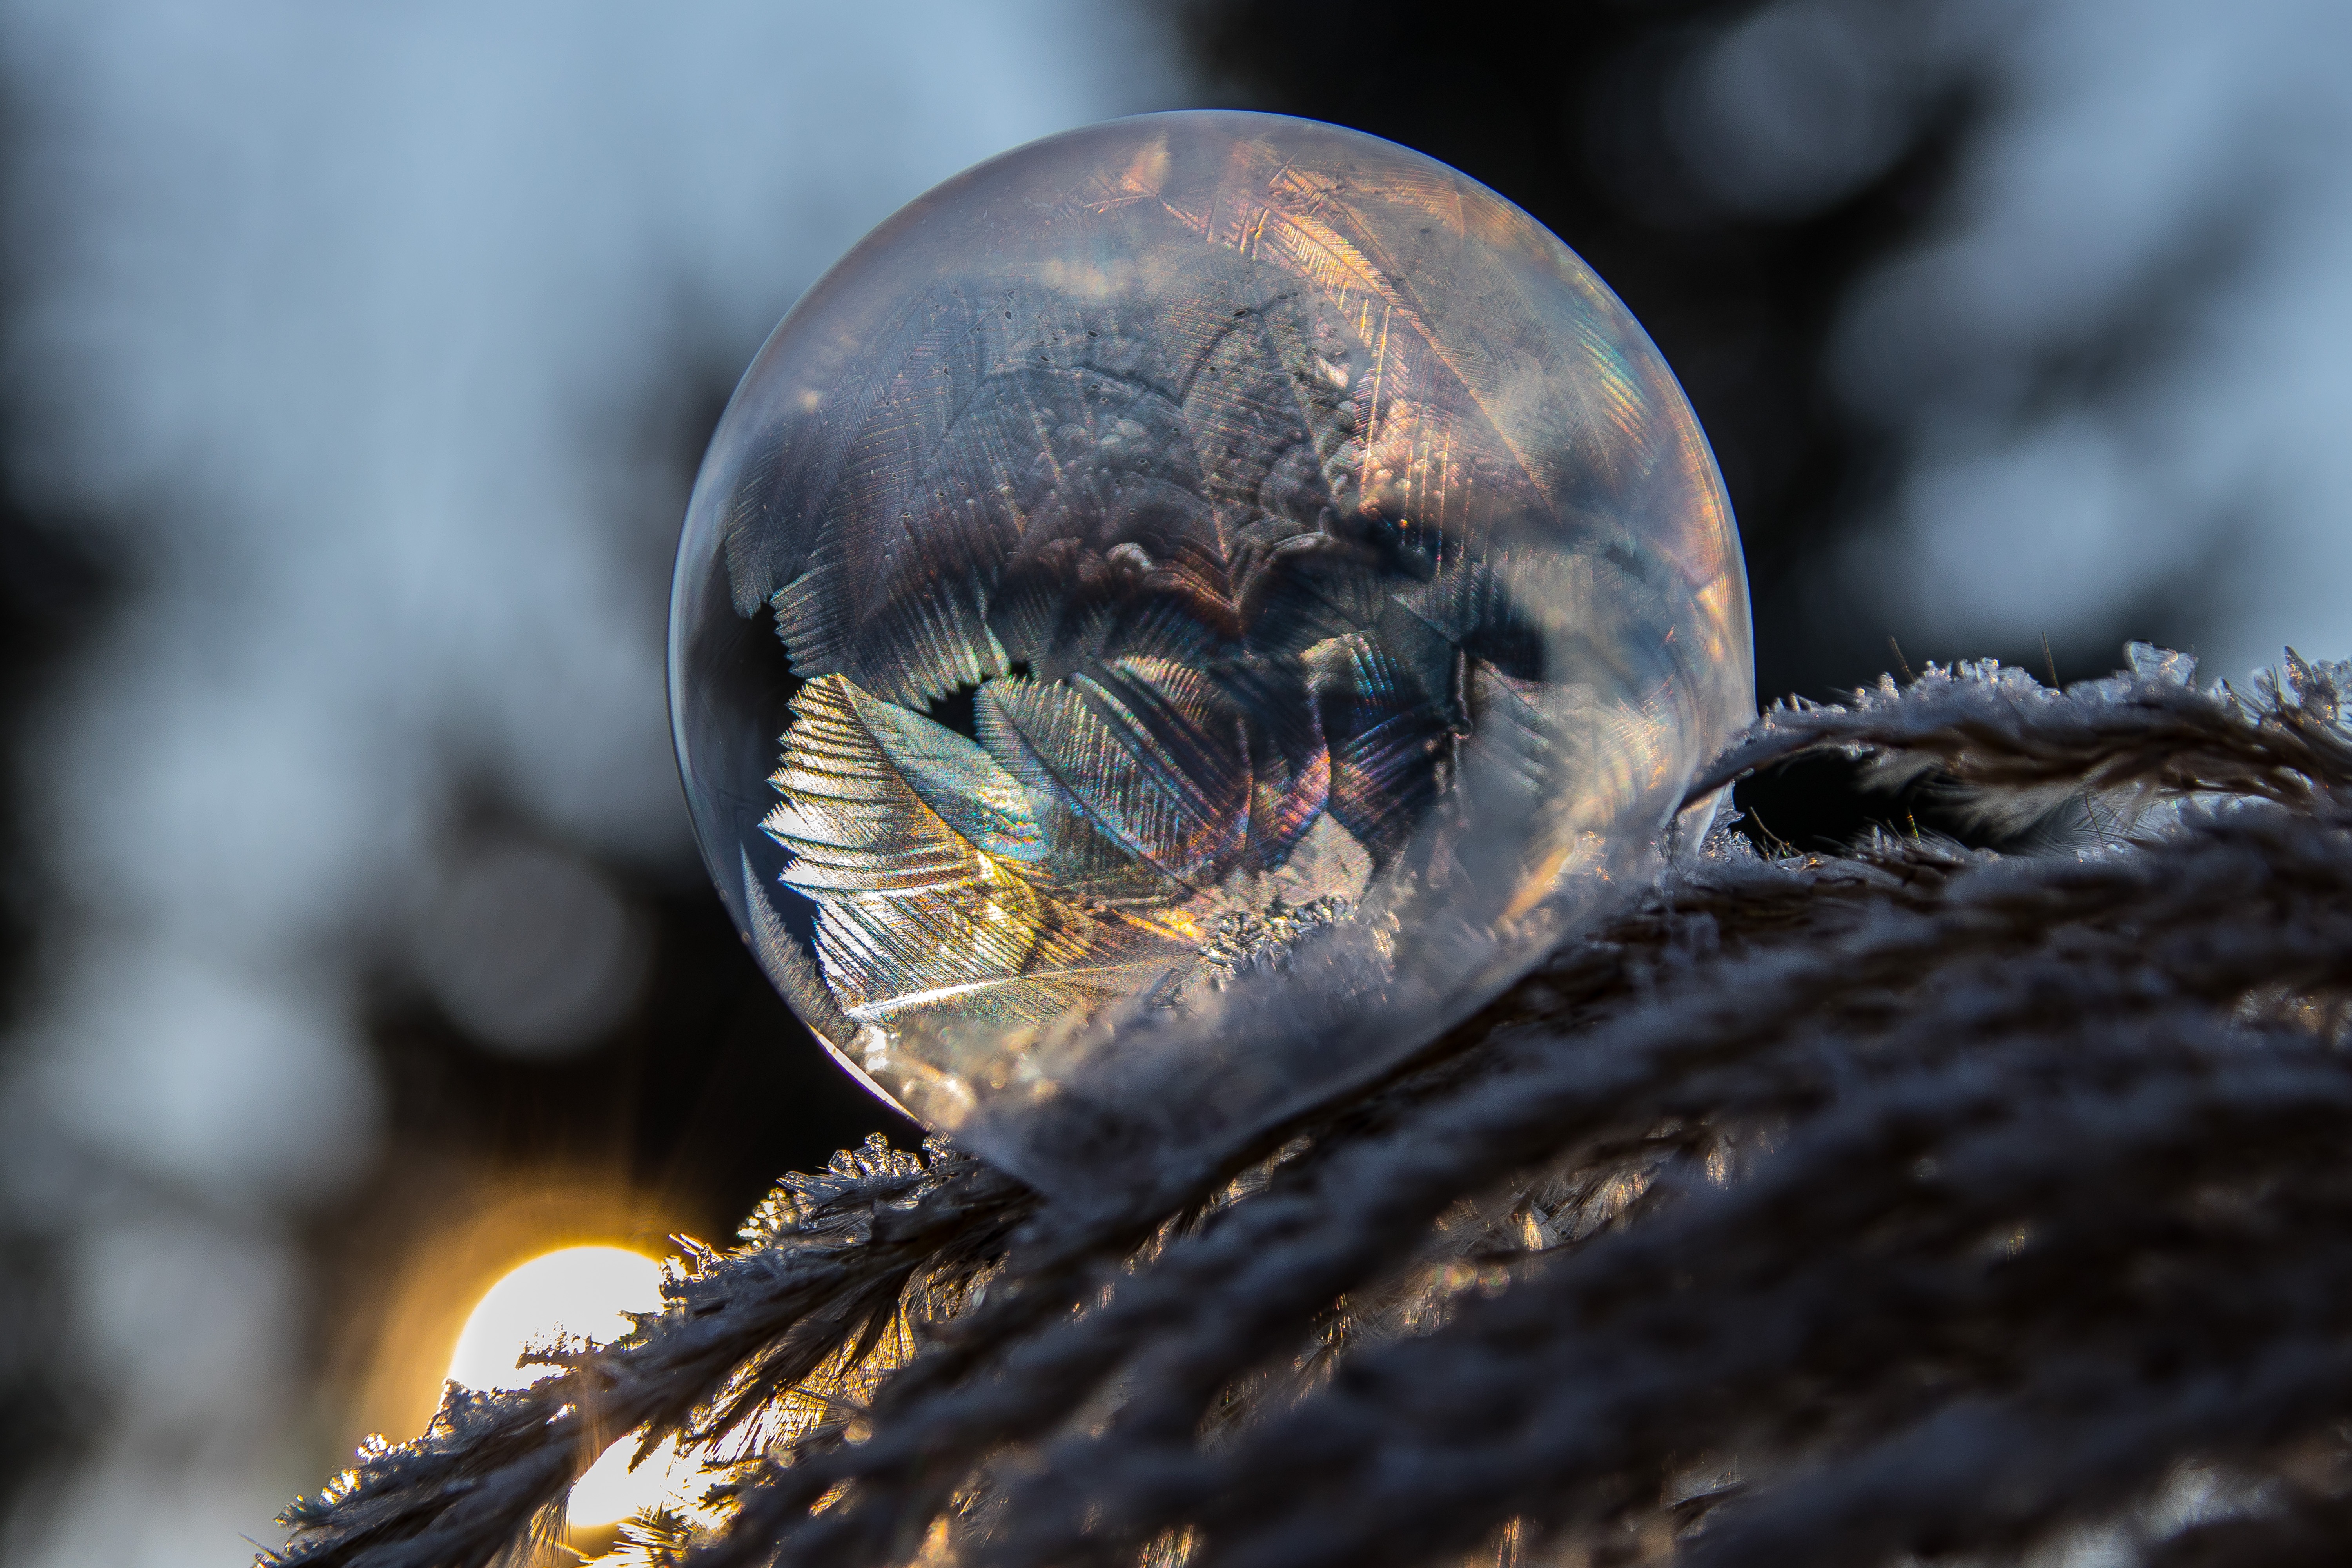
water, nature, snow, cold, winter, photography, leaf, frost, wildlife, ice, reflection, weather, frozen, blue, ice crystal, close up, iced, soap bubble, macro photography, frozen bubble